Dark Seed (video game)

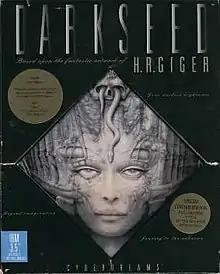
MS-DOS cover art from Giger's 1974 painting, "Li II"

Dark Seed is a psychological horror point-and-click adventure game developed and published by Cyberdreams in 1992. It is set in a normal world and a dark world counterpart, the latter based on artwork by H. R. Giger. It was one of the first point-and-click adventure games to use high-resolution (640 × 350 pixels) graphics, to Giger's demand. A sequel, "Dark Seed II", was released in 1995.